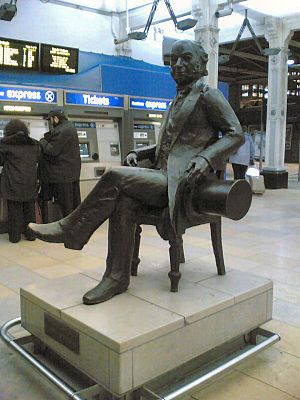
Paddington Station / Galleri
Paddington Station eller London Paddington er et stort National Rail- og London Underground-stationskompleks i Paddington-området i det centrale London i England.